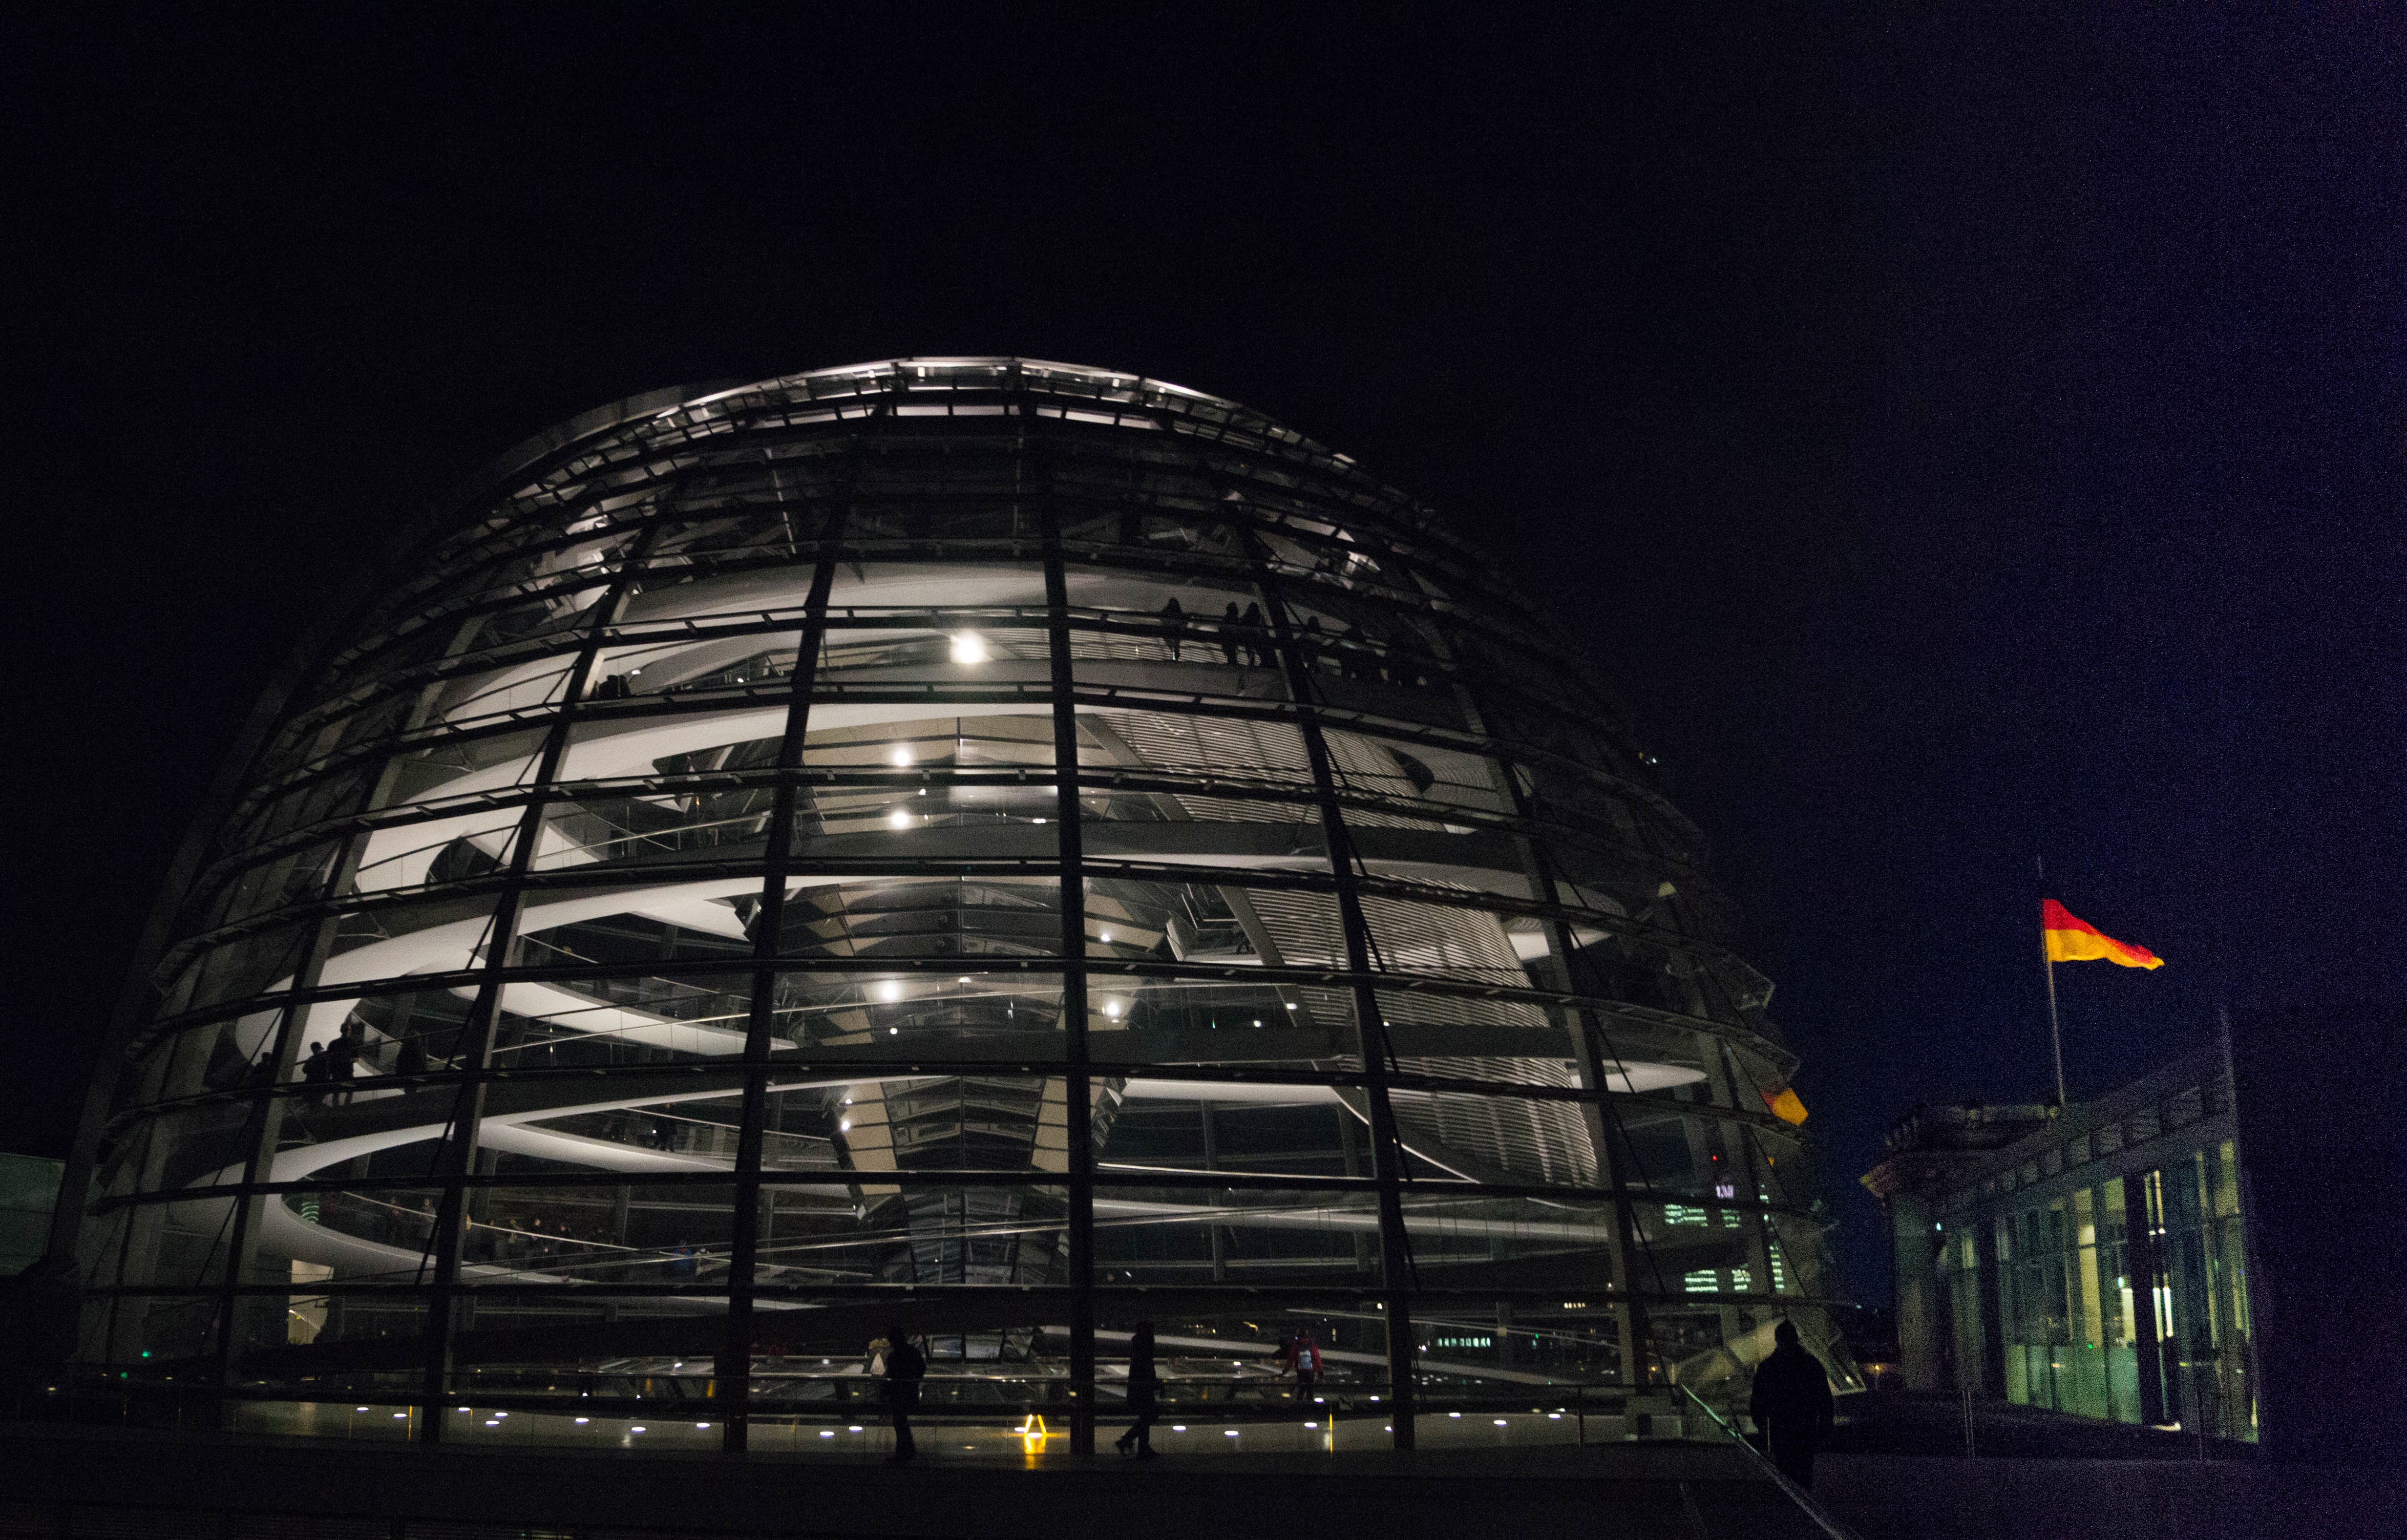
light, architecture, night, building, skyscraper, cityscape, reflection, landmark, darkness, stadium, tourist attraction, dome, metropolis